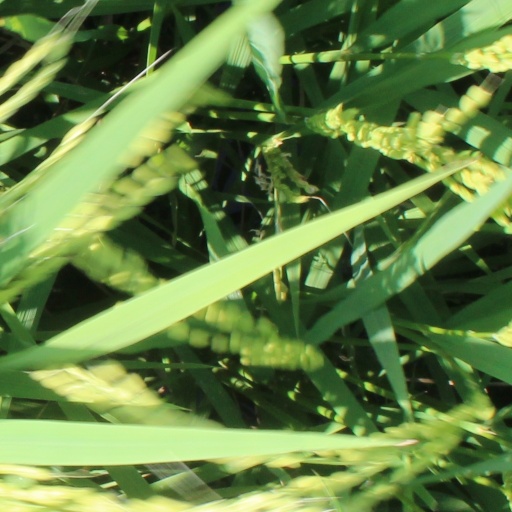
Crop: rice